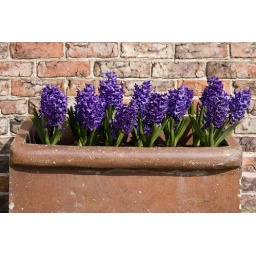
Purple flowers in a pot at Beningbrough Hall